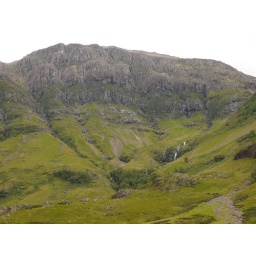
While stopped on the road for construction, I snapped this shot from the window - around Glen Coe.